Rumble Garanndoll

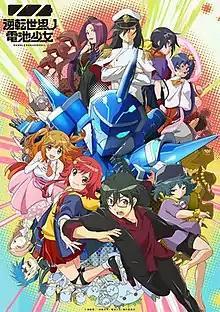
Key visual

is an original Japanese anime television series animated by Lerche. It aired from October to December 2021. A manga adaptation with art by Left Hand has been serialized online via Kadokawa Shoten's Comic Newtype manga website from October 2021, and a web novel by Ukyō Kodachi titled began serialization on Kakuyomu in December 2021.